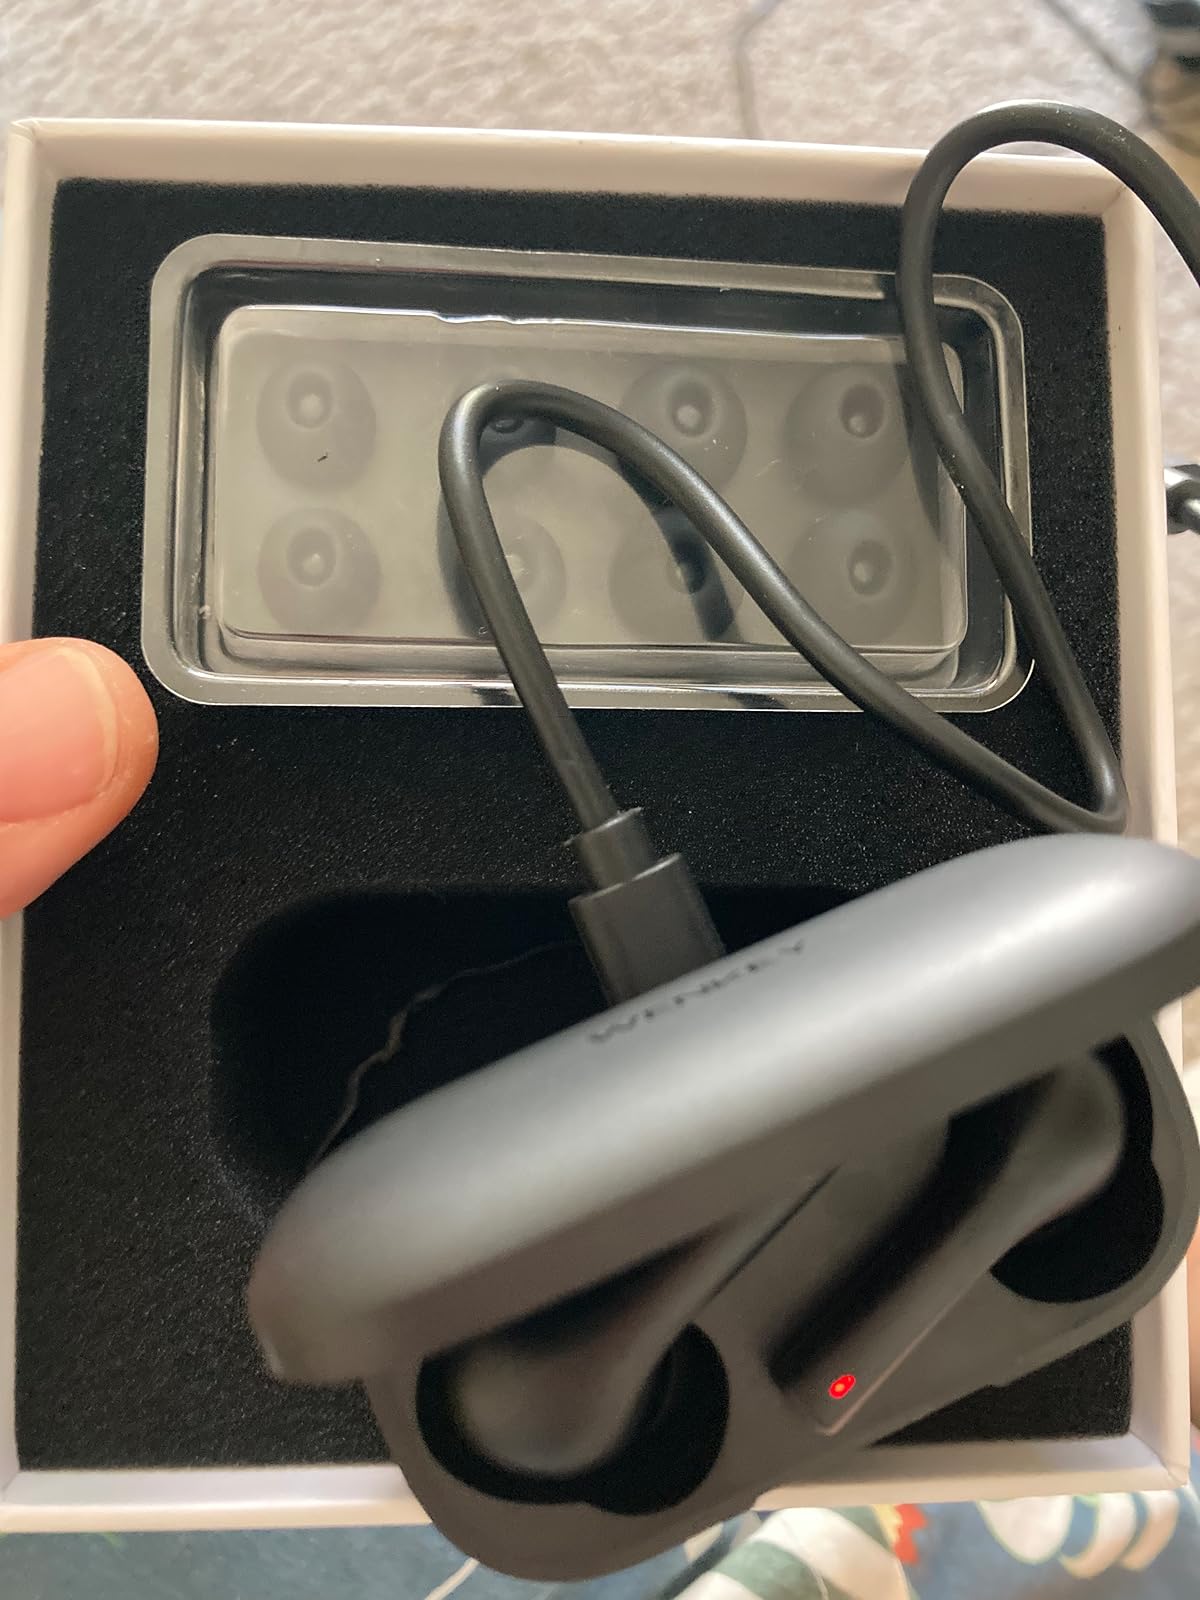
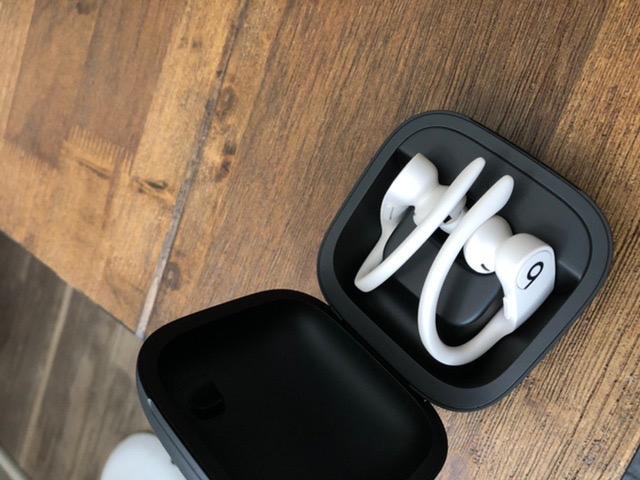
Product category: earbuds
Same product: no